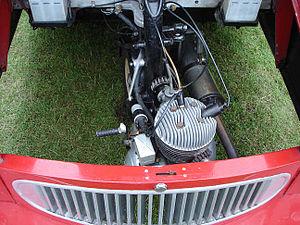
Une voiture à moteur de moto est une voiture petite ou légère dont le moteur a été remplacé par un moteur conçu pour une moto. L'avantage pour les constructeurs automobiles, est que les petits moteurs de voiture à haut état de mise au point sont relativement rares alors que les gros moteurs de moto sont souvent conçus pour produire des résultats spécifiques. Les inconvénients de l'utilisation de moteurs de motos dans des voitures est l'absence de marche arrière, le manque de couple à bas régime — caractéristique rendant difficile le stationnement — et la faible durée de vie due à une surutilisation. La plupart de ces voitures utilisent la boîte séquentielle de la moto, permettant un changement de rapport plus rapide que les boîtes de vitesses automobiles traditionnelles.